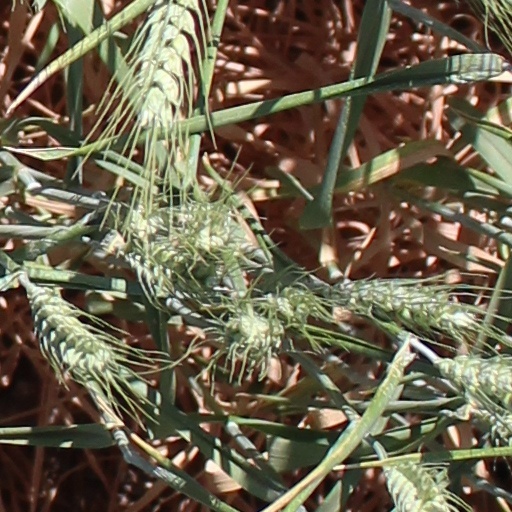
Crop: wheat